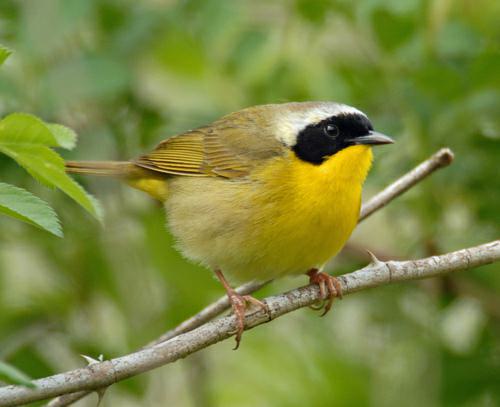
A photo of a common yellowthroat